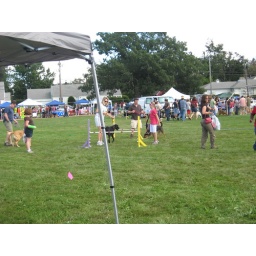
The dog agility field at the Pet Rock Festival in Worcester, MA